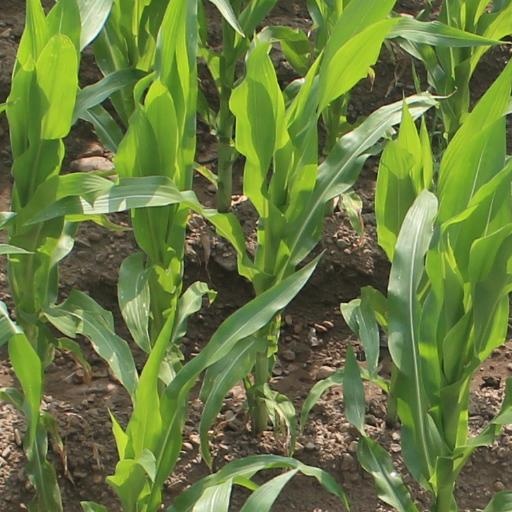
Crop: maize; corn